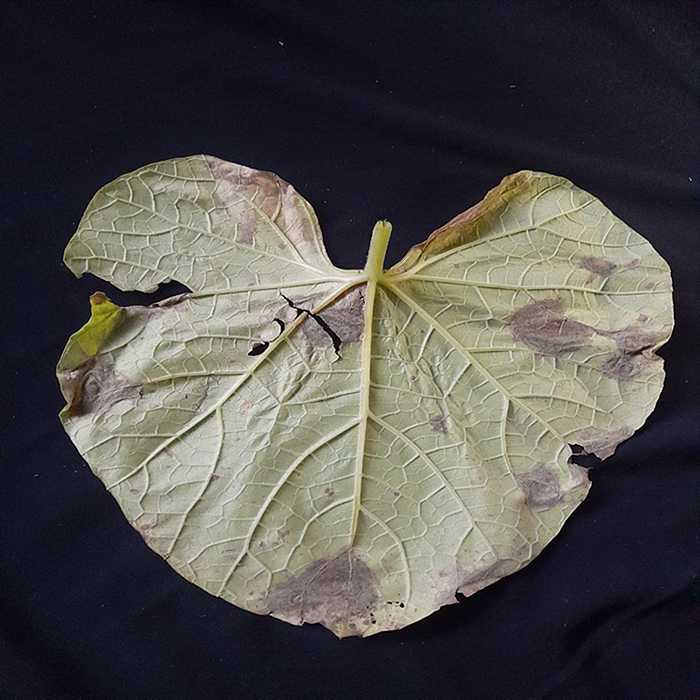
Plant: Bottle gourd
Label: Downey mildew